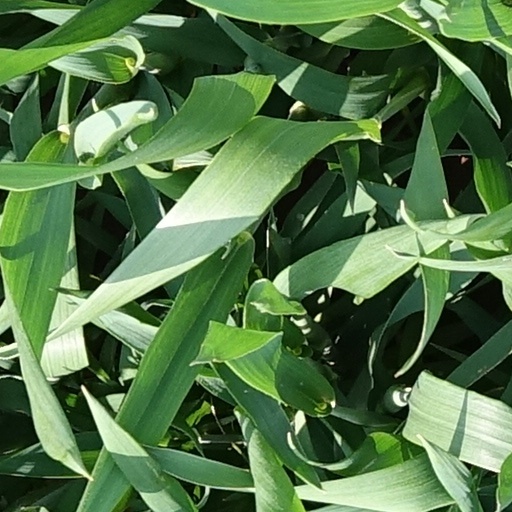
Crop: wheat